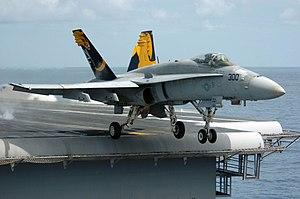
Le décollage, pour un aéronef ou un véhicule spatial, est l'action de quitter le sol et, par extension, la phase transitoire pendant laquelle il réunit les conditions nécessaires pour entamer son vol dans les conditions optimales de performances et de sécurité.